East Bayfront

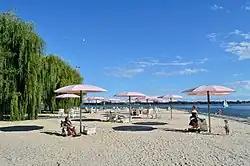
Sugar Beach was opened in 2010 in an effort to increase the amount of green space in East Bayfront.

Several docking facilities for tour boats operating in the inner harbour in the east and west ends of the District. A number of small industrial-commercial business parks dots the area, but some are being demolished and replaced with parking lots. There are four privately owned public parking lots in the district.